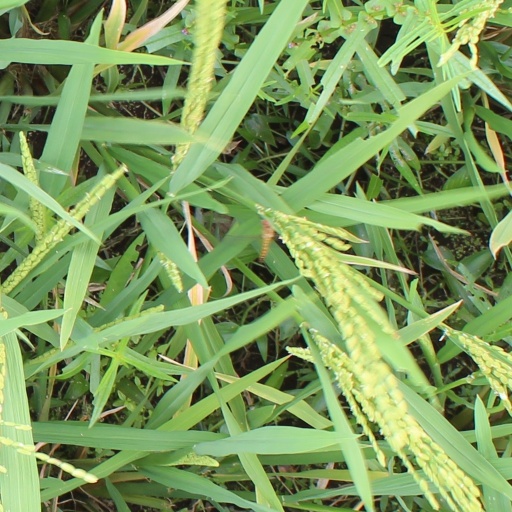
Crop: rice